Thomas Monroe Campbell

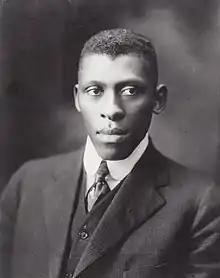

Thomas Monroe Campbell (1883–1956) was the first Cooperative Extension Agent in the United States and headed the first Extension Program as a field agent for the U.S. Department of Agriculture. Well known for his work under the tutelage of Booker T. Washington and peered with George Washington Carver, Campbell was also the winner of the Harmon Award in 1930 for his service in the field of agriculture. He authored of the book "The Movable School Goes to the Negro Farmer." He was a nationally known and well respected public servant of the first rank. A bust of Campbell can be found in the Tuskegee University Library.